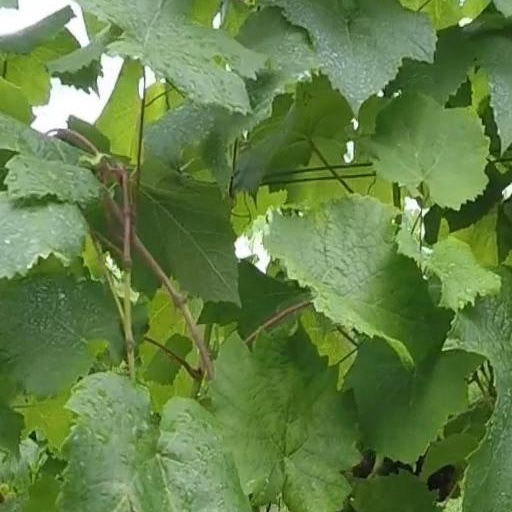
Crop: grape